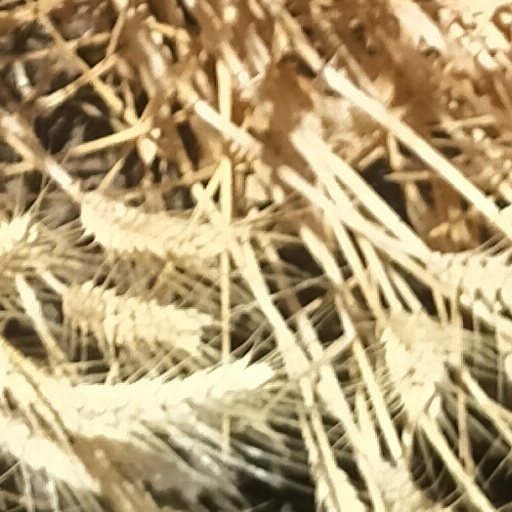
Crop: wheat